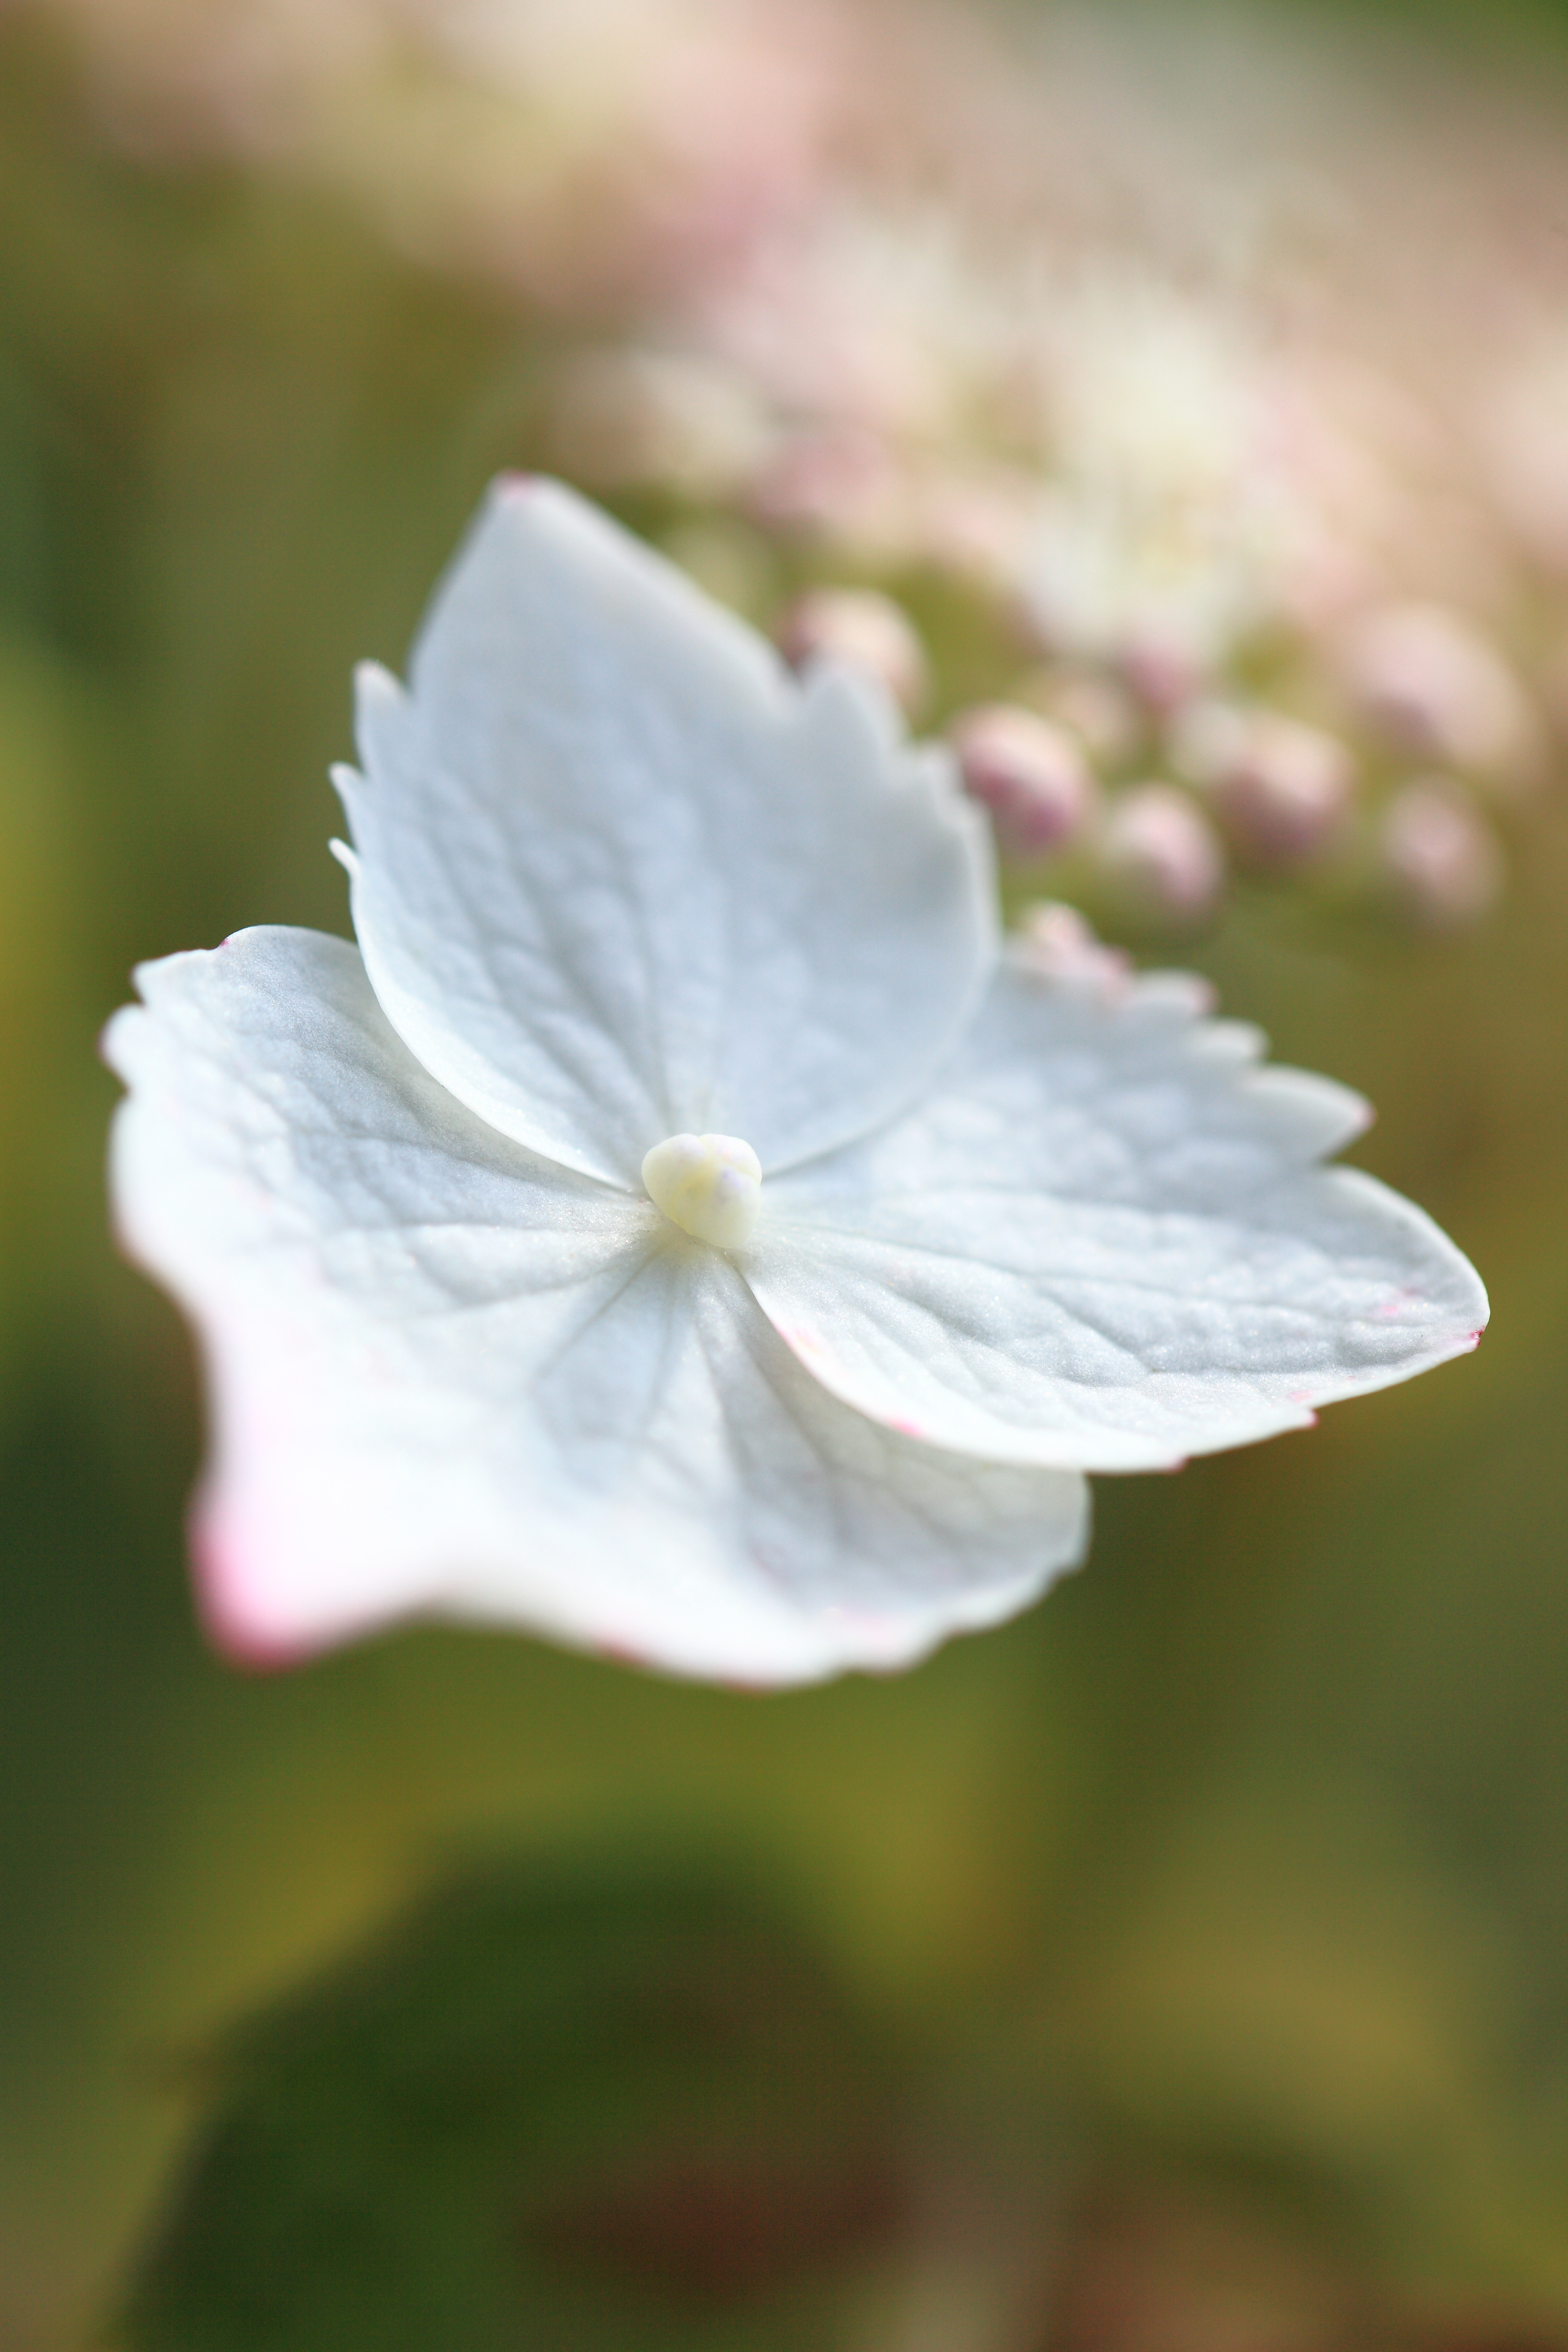
nature, blossom, plant, white, photography, leaf, flower, petal, green, high, botany, flora, hydrangea, wildflower, close up, 5d, hires, markii, hi, res, resolution, macrophylla, macro photography, flowering plant, plant stem, land plant